Judiciary of Indonesia

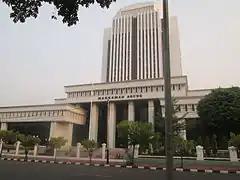
The Supreme Court building in Jakarta

The Judiciary of Indonesia, according to Chapter IX of the 1945 State Constitution of the Republic of Indonesia, consists of the Supreme Court of Indonesia ("Mahkamah Agung Republik Indonesia," abbreviated into MA), the Constitutional Court of Indonesia ("Mahkamah Konstitusi Republik Indonesia", abbreviated into MK), and the lesser court system under the Supreme Court. These lesser courts are categorically subdivided into the Public Courts ("Peradilan Umum"), the Religious Courts ("Peradilan Agama"), the State Administrative Courts ("Peradilan Tata Usaha Negara"), and the Military Courts ("Peradilan Militer").